Horatio Gates Onderdonk House

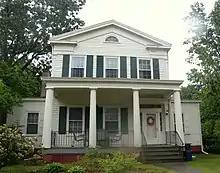
North side in 2011

It was built in 1836 and is a Greek Revival style building with a two-story, three bay central mass flanked by one story, one bay wings. It features a giant portico supported by four Doric order columns. By 1933, the Onderdonk farm was purchased for development by Levitt and Sons, who built the neighboring North Strathmore community. The house served as an office facility for the development, until the formation of the Strathmore Association, a membership organization composed of the owners of Strathmore property. The house and four corner plots adjoining "The Circle" were conveyed to the association on December 3, 1936, and the property has been maintained by the Strathmore Association since that time.